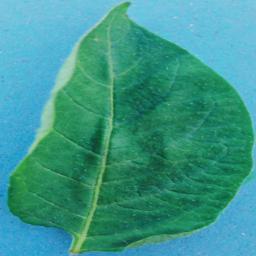
Etiqueta: Sana